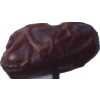
Label: dates